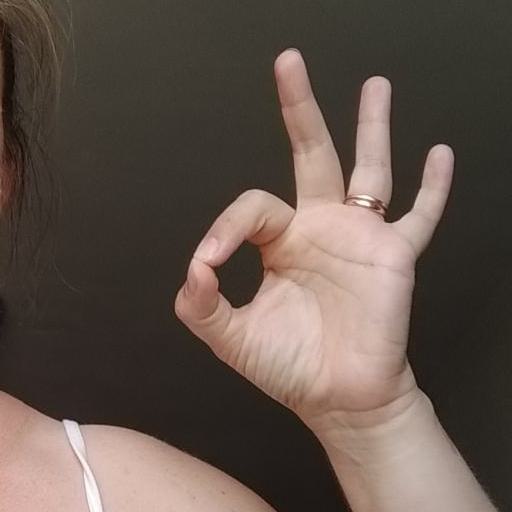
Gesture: ok